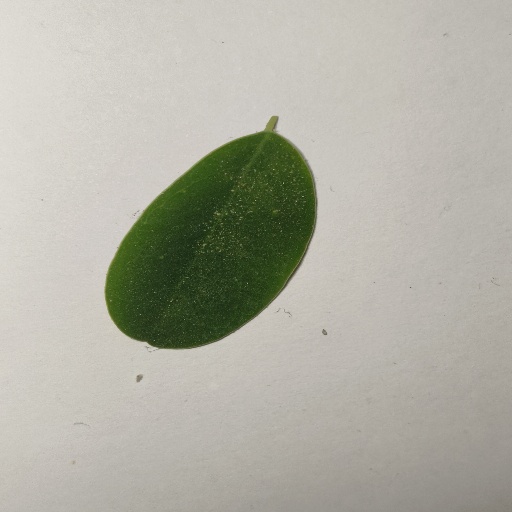
Species: Sojina
Leaf condition: Healthy Leaf